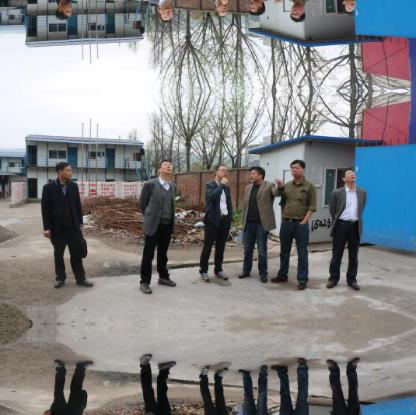
Objects in the image:
label: head
label: head
label: head
label: head
label: head
label: head
label: head
label: head
label: head
label: head
label: head
label: head